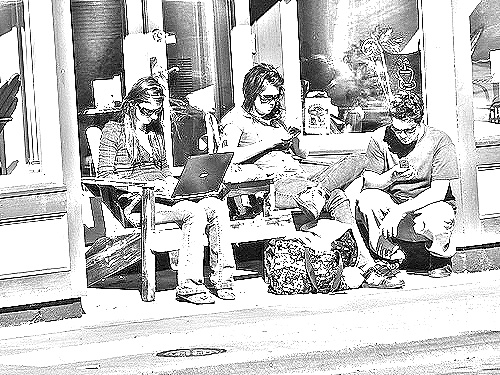
Portrait style: Sketch Portrait